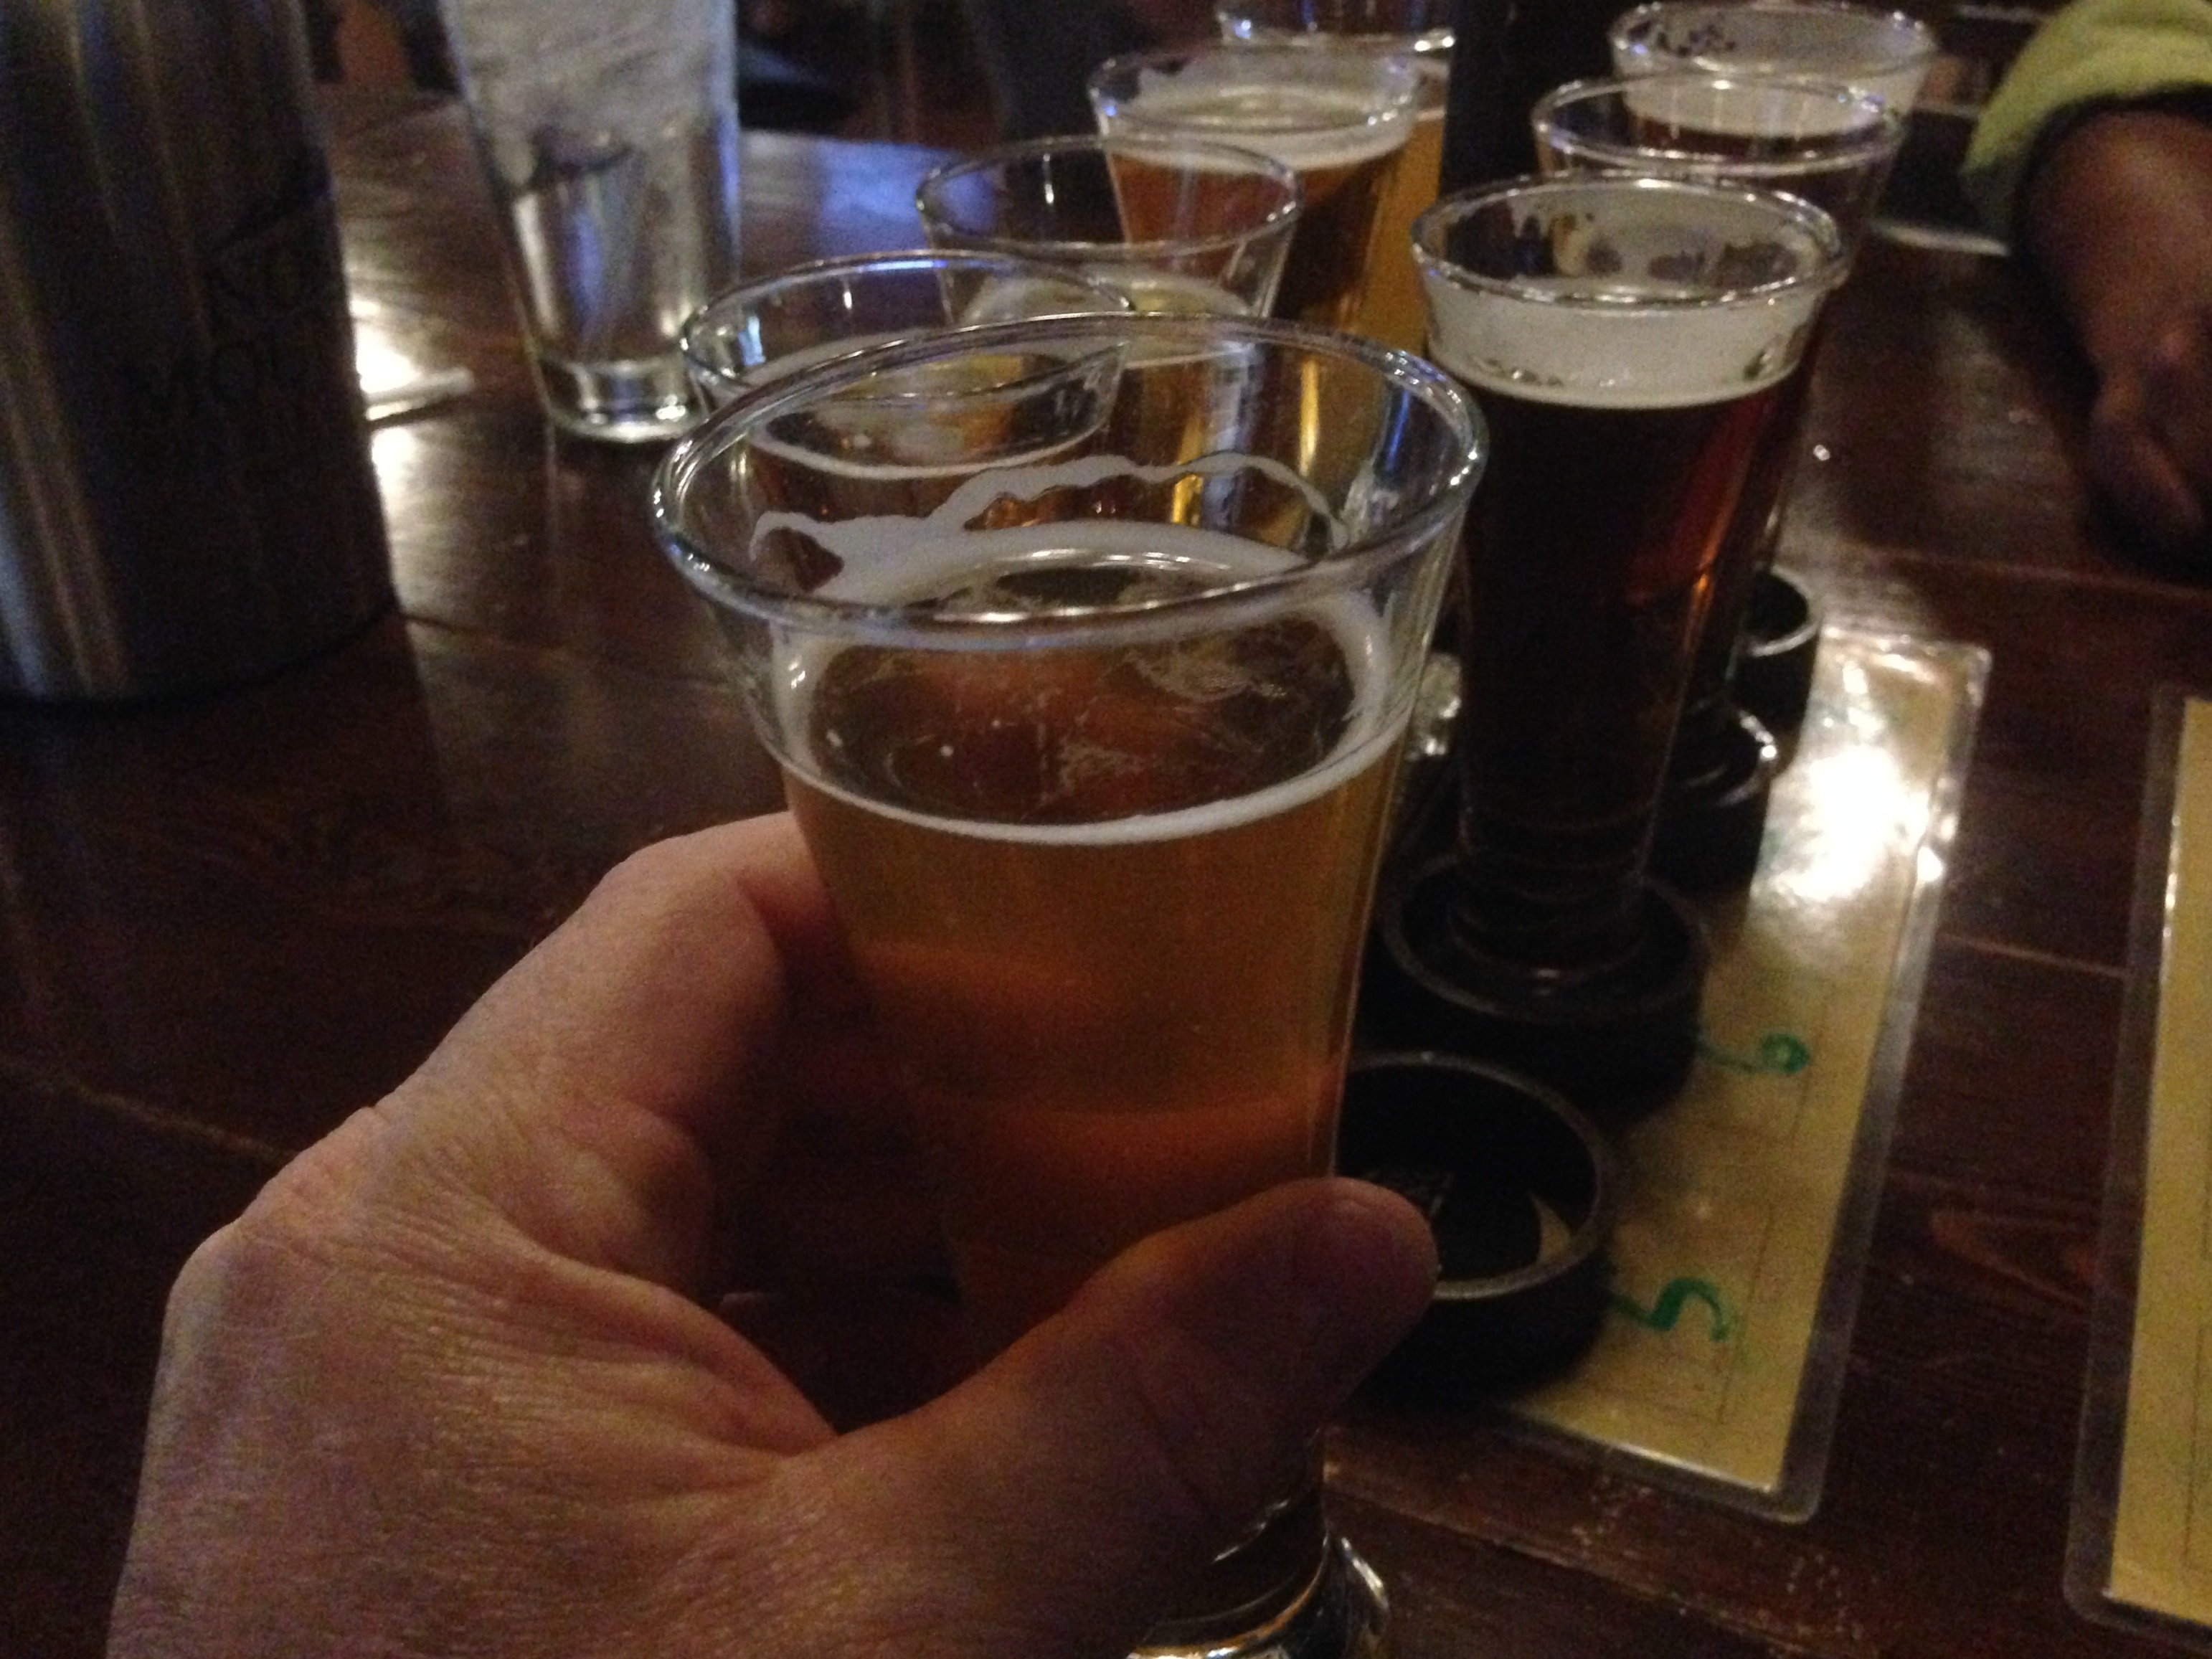
glass, drink, beer, alcohol, cocktail, whisky, liqueur, alcoholic beverage, distilled beverage